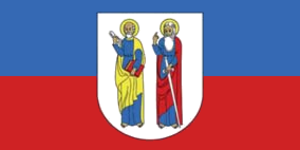
Le raïon d'Ouzda est une subdivision de la voblast de Minsk, en Biélorussie. Son centre administratif est la ville d'Ouzda.
Ouzda est une ville de la voblast de Minsk, en Biélorussie, et le centre administratif du raïon d'Ouzda. Sa population s'élevait à 9 945 habitants en 2014.